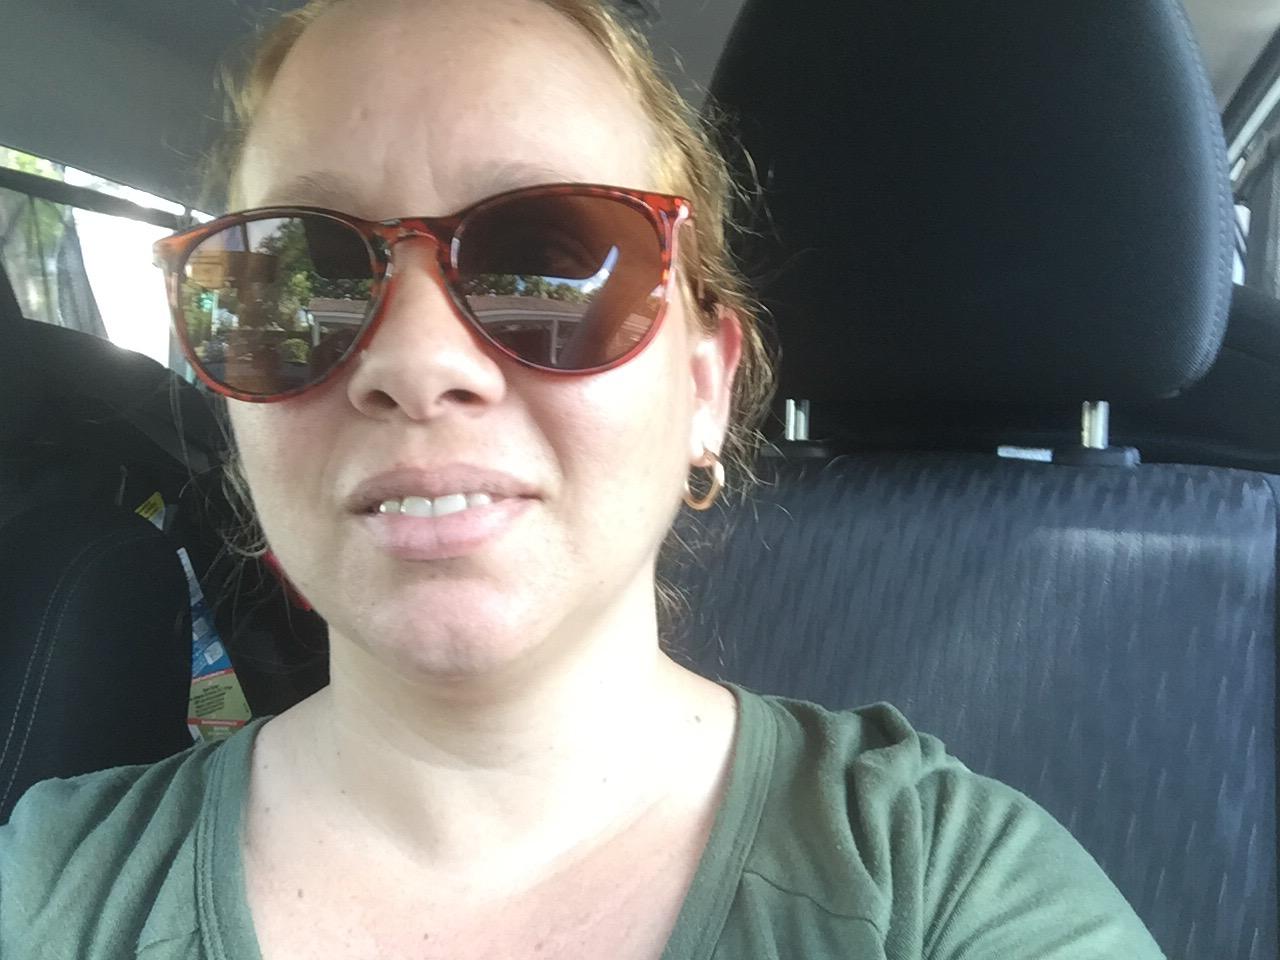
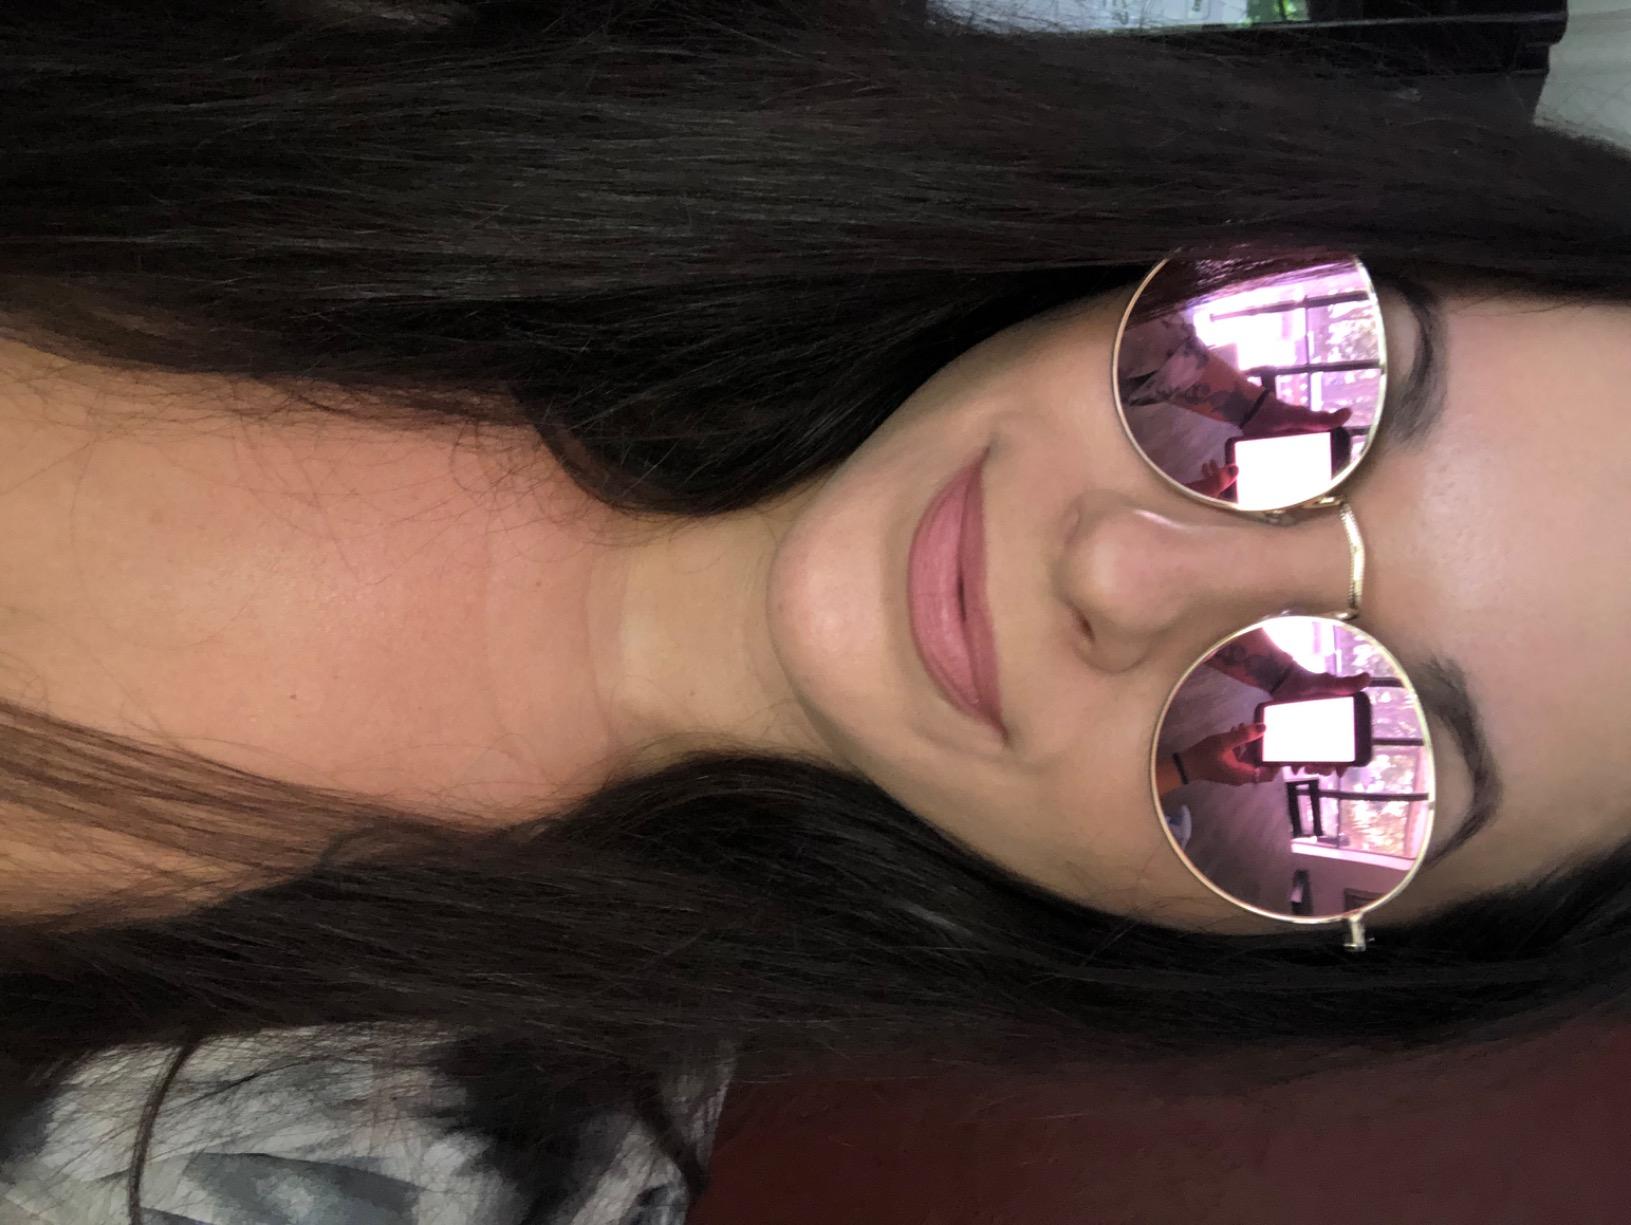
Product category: accessories_sunglasses
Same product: no